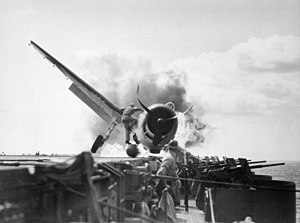
USS Enterprise (CV-6) / Galleri
USS Enterprise (CV-6) med kælenavnet Big E var den amerikanske flådes 6. hangarskib og det 7. skib, der hed USS Enterprise. Skibet blev færdigbygget i 1936 og var et af de tre amerikanske hangarskibe bygget før 2. verdenskrig, der overlevede krigen. Under Stillehavskrigen deltog det i stort set alle store slag som Slaget om Midway, Slaget om Guadalcanal, Slaget øst for Salomonøerne og Slaget om Leyte Gulf. Skibet var det højest dekorerede amerikanske krigskib under 2. verdenskrig og betragtes som måske det største skib i amerikansk militær historie.